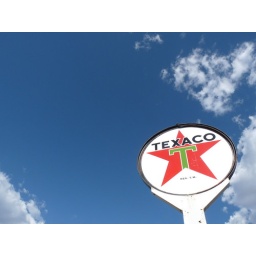
Texaco sign and the sky above Seligman, Arizona along Route 66